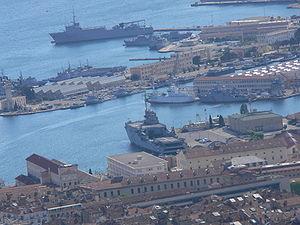
Arsenal de Toulon (Var, France) vu depuis le Mont Faron.